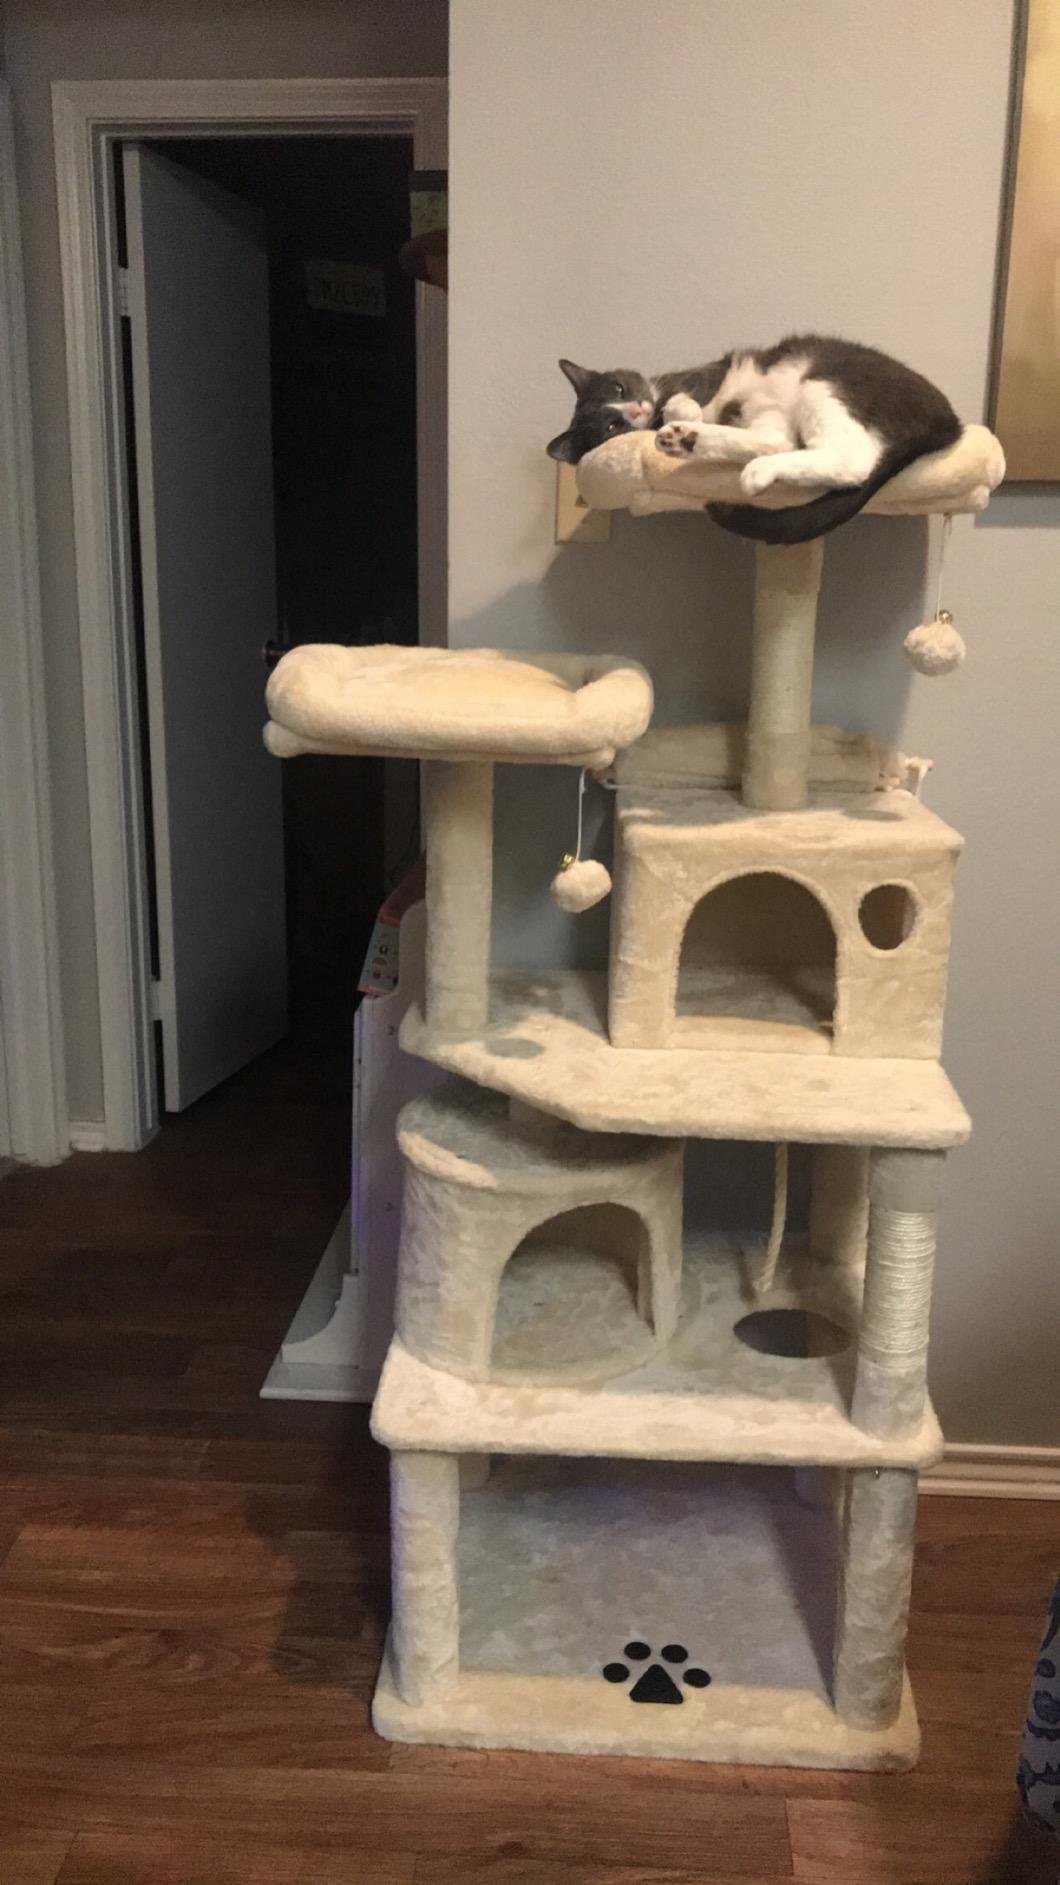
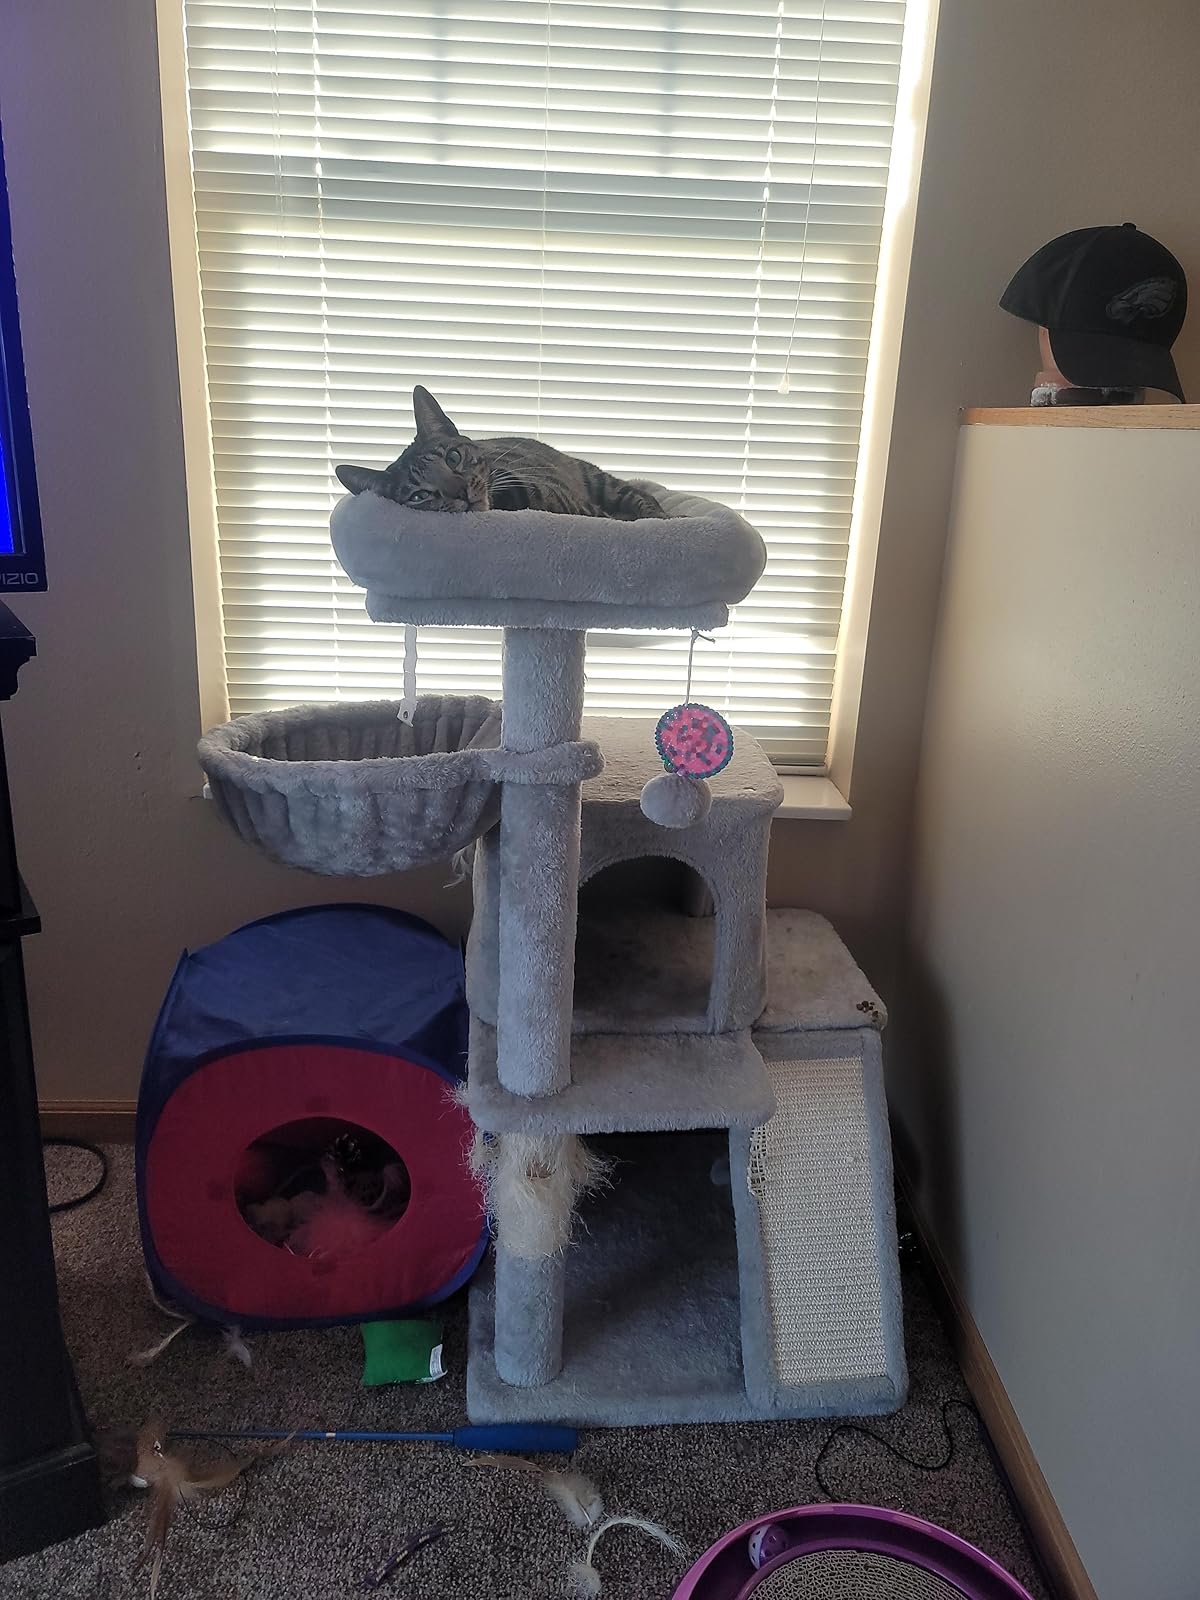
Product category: items_cat tree
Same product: no